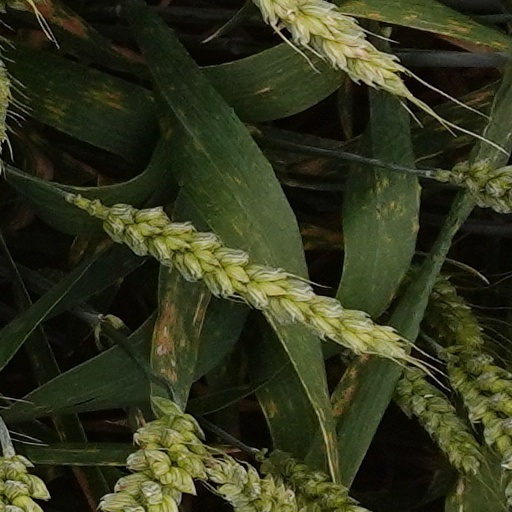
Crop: wheat